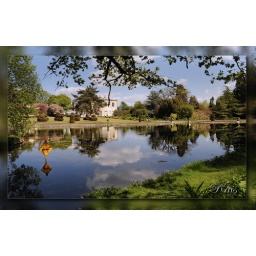
Warning sign in water 'Danger Crocodiles, No swimming'.  Thorpe Perrow Hall, North Yorkshire.